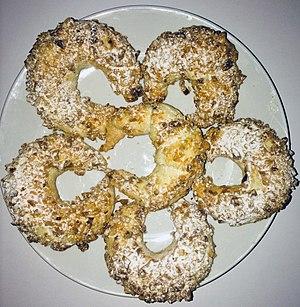
Les cornes de gazelles, sont des pâtisseries d'Algérie en forme de croissants à base d'amandes.